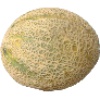
Label: Cantaloupe 2